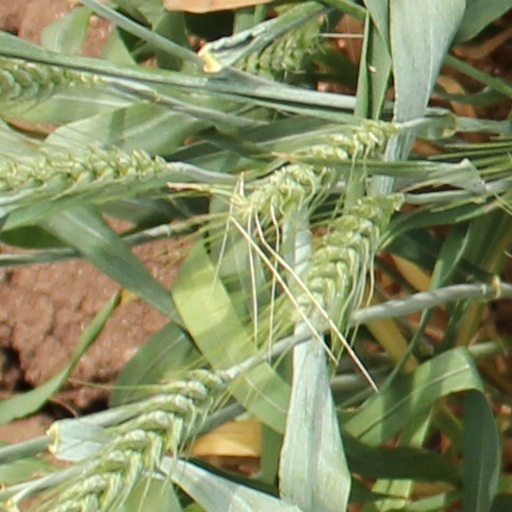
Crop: wheat